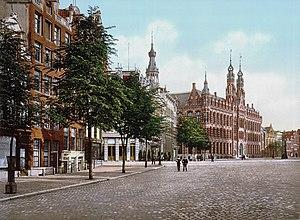
Le Nieuwezijds Voorburgwal est une artère urbaine de la ville d'Amsterdam.